Tecpatl

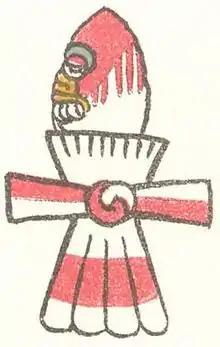
Técpatl (18th day sign of the Aztec calendar) (Image from the Codex Magliabechiano)

In the Aztec culture, a tecpatl was a flint or obsidian knife with a lanceolate figure and double-edged blade, with elongated ends. Both ends could be rounded or pointed, but other designs were made with a blade attached to a handle. It can be represented with the top half red, reminiscent of the color of blood, in representations of human sacrifice and the rest white, indicating the color of the flint blade.